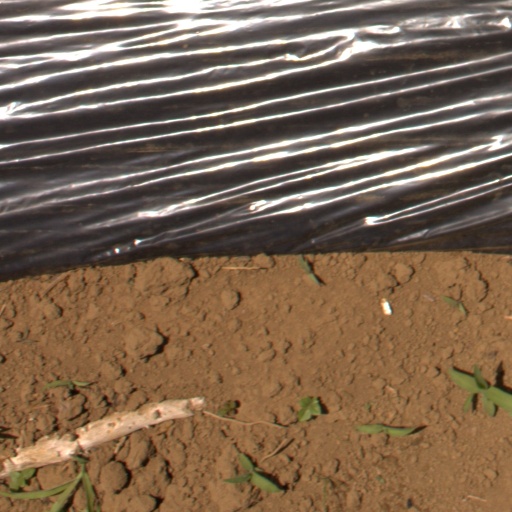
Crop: Jerusalem artichoke